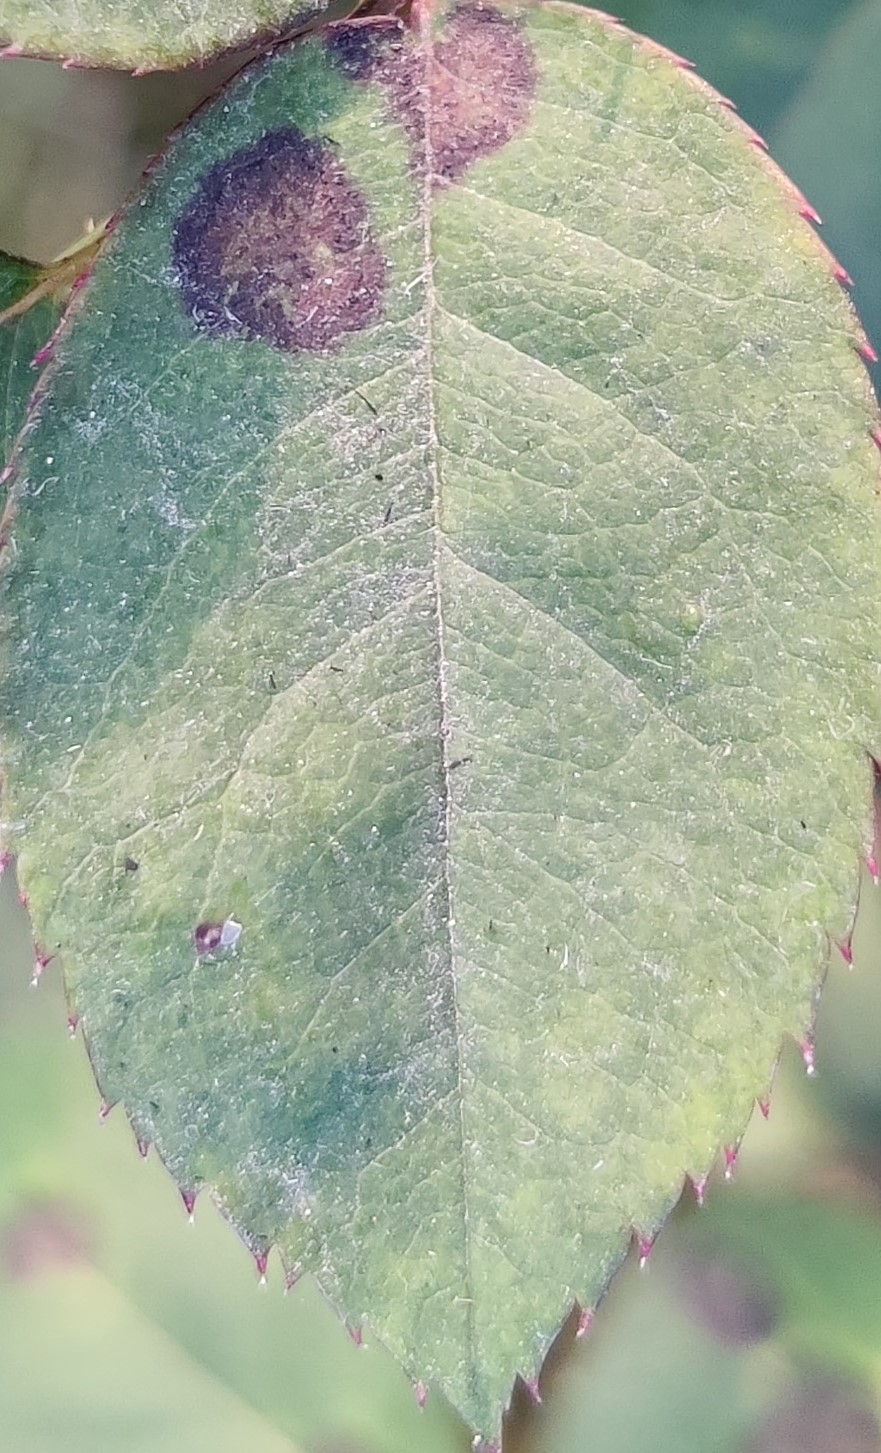
Label: Black Spot